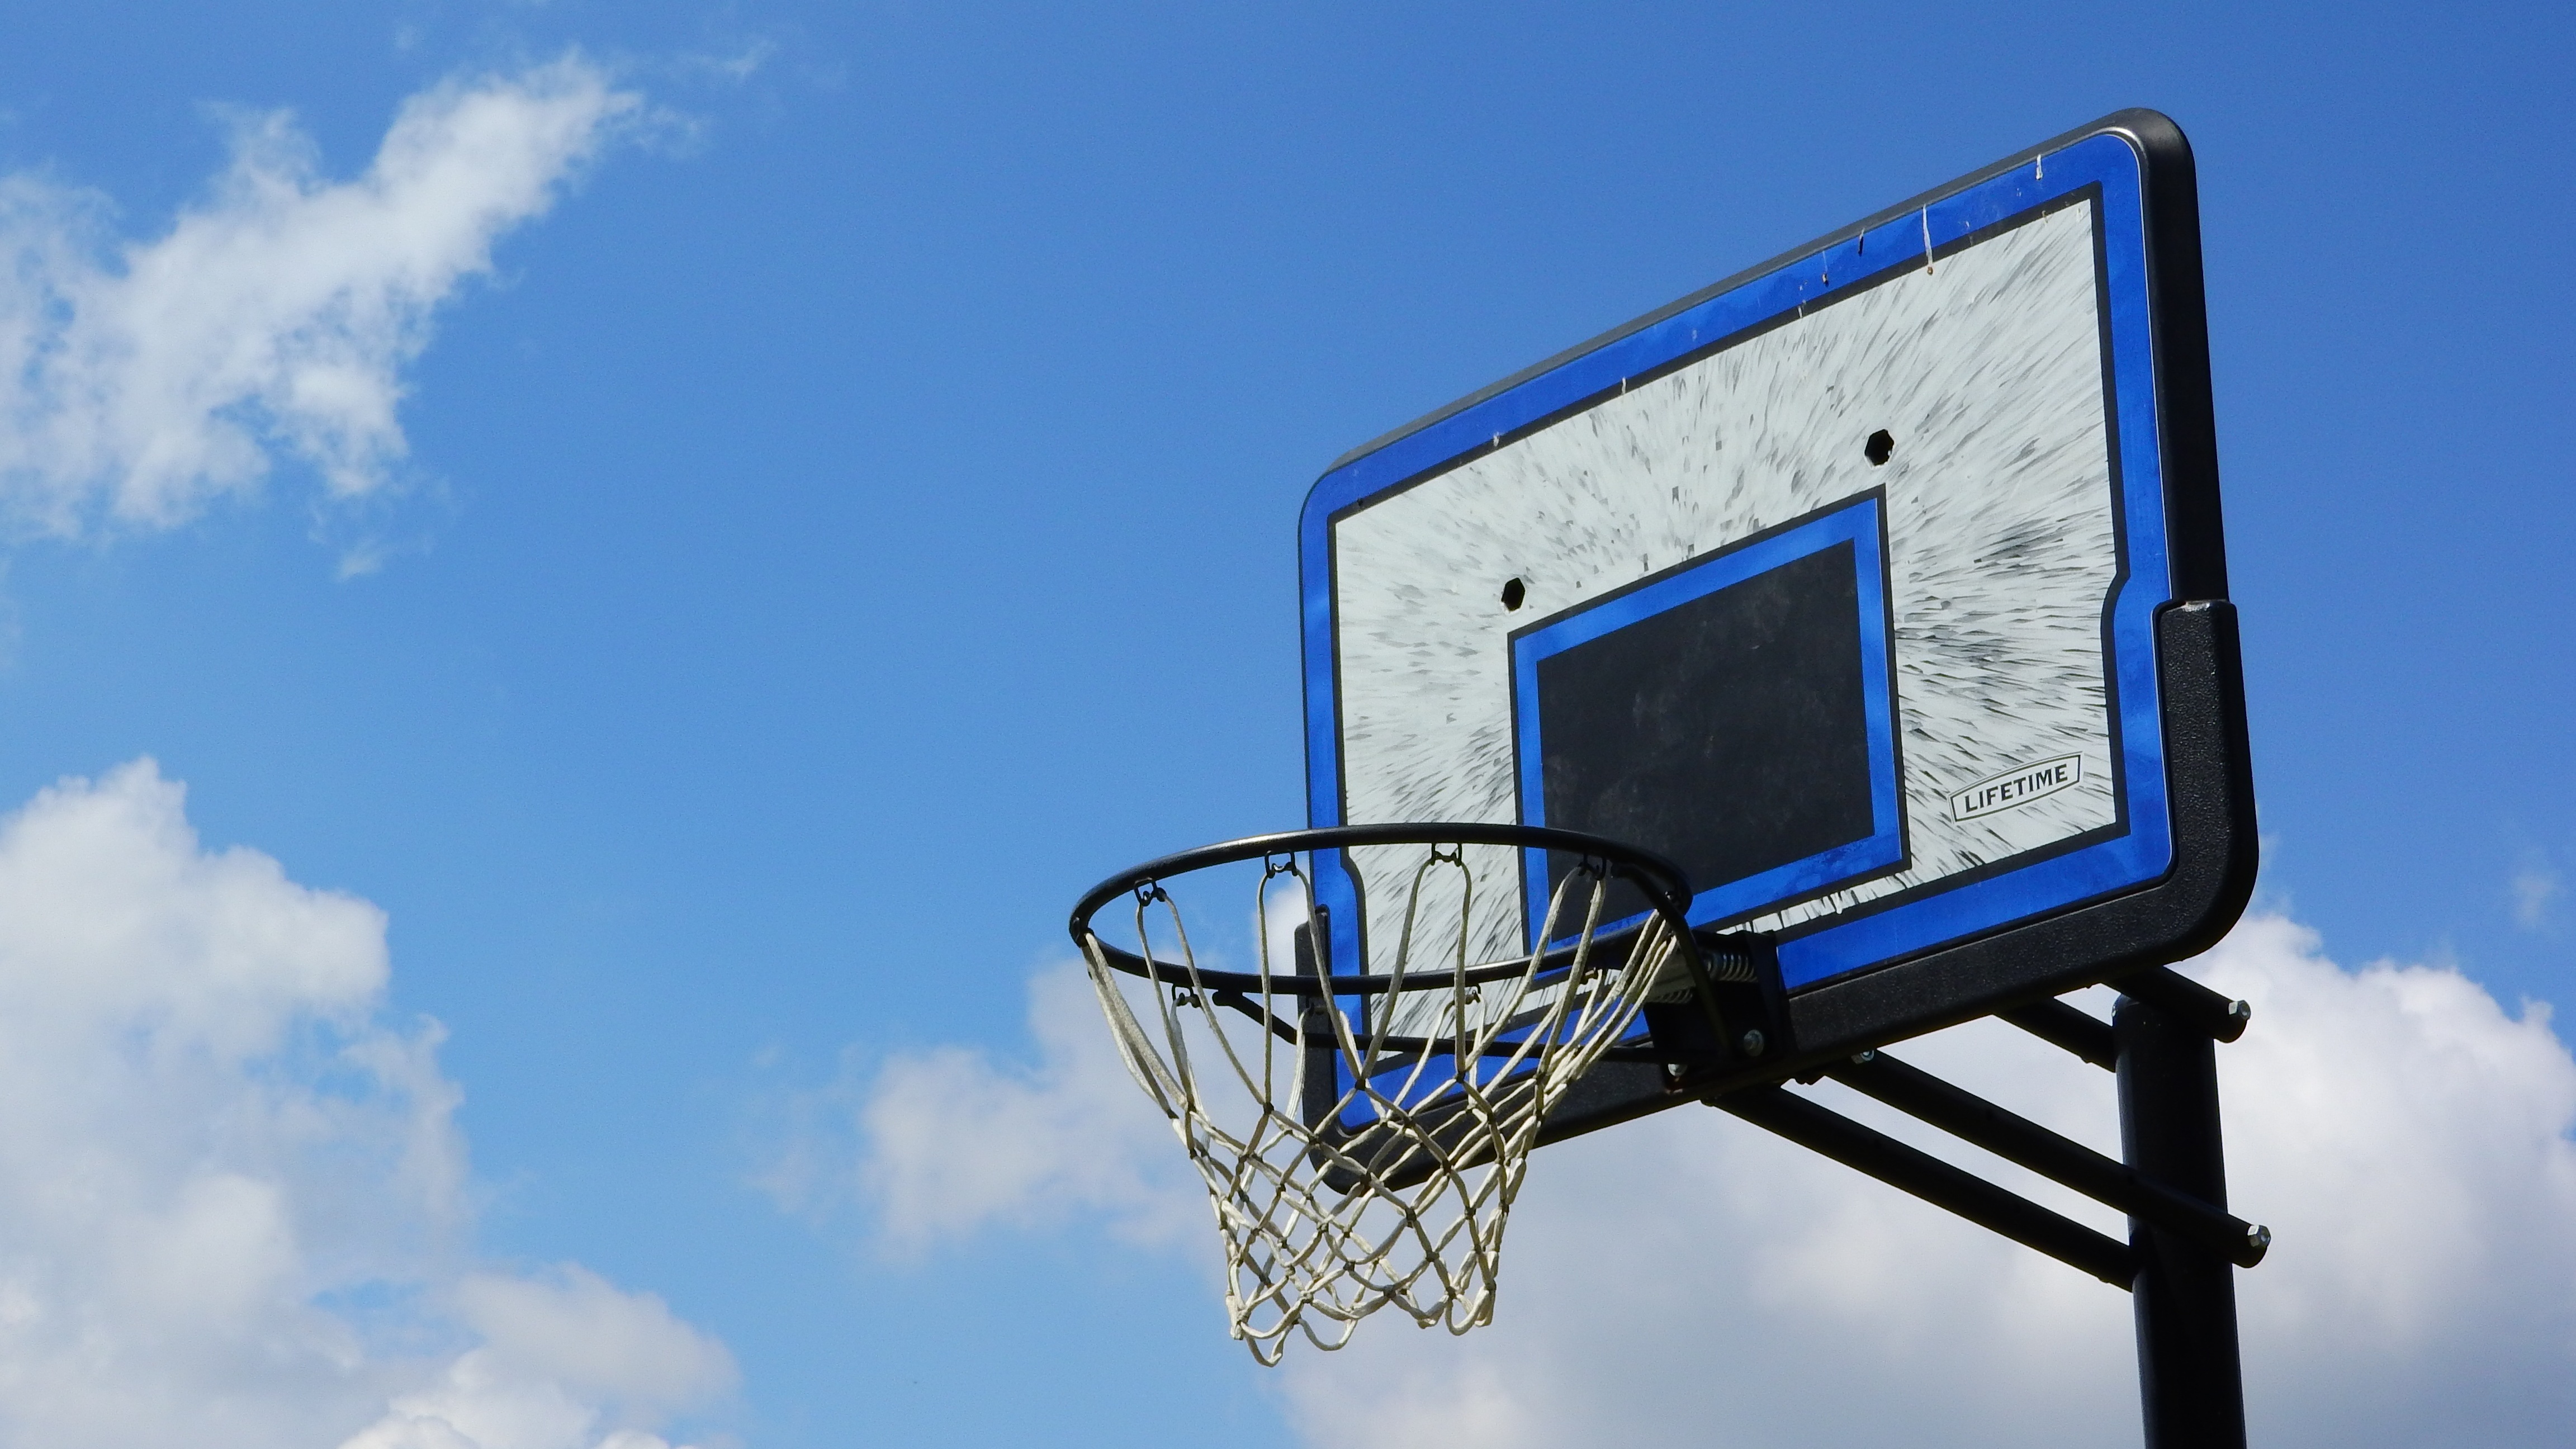
sky, field, basketball, blue, lighting, the recycle bin, atmosphere of earth, ball games